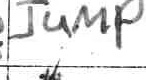
Label: jump